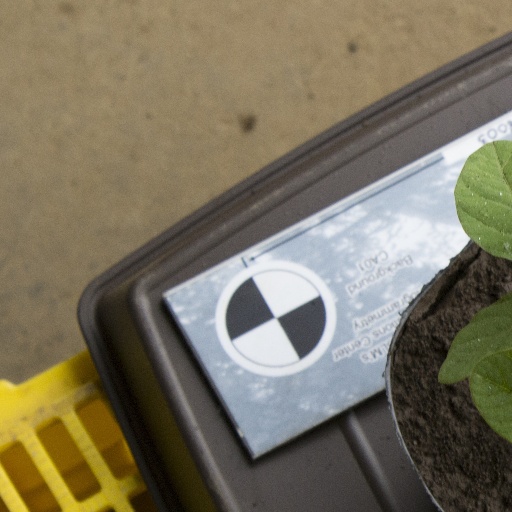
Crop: soybean